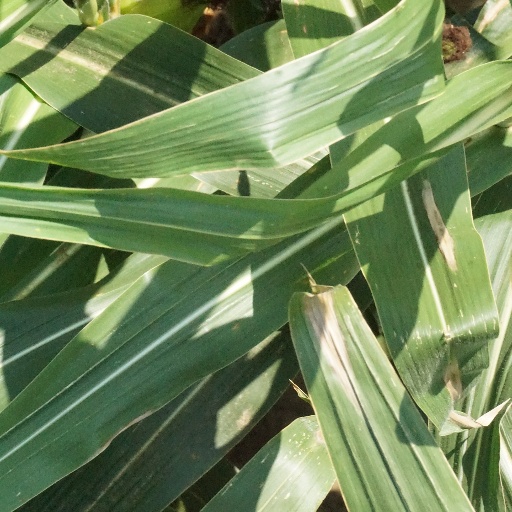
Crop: maize; corn